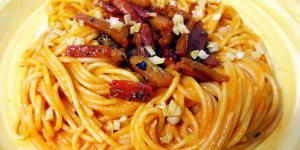
espaguetis con crema de pimientos